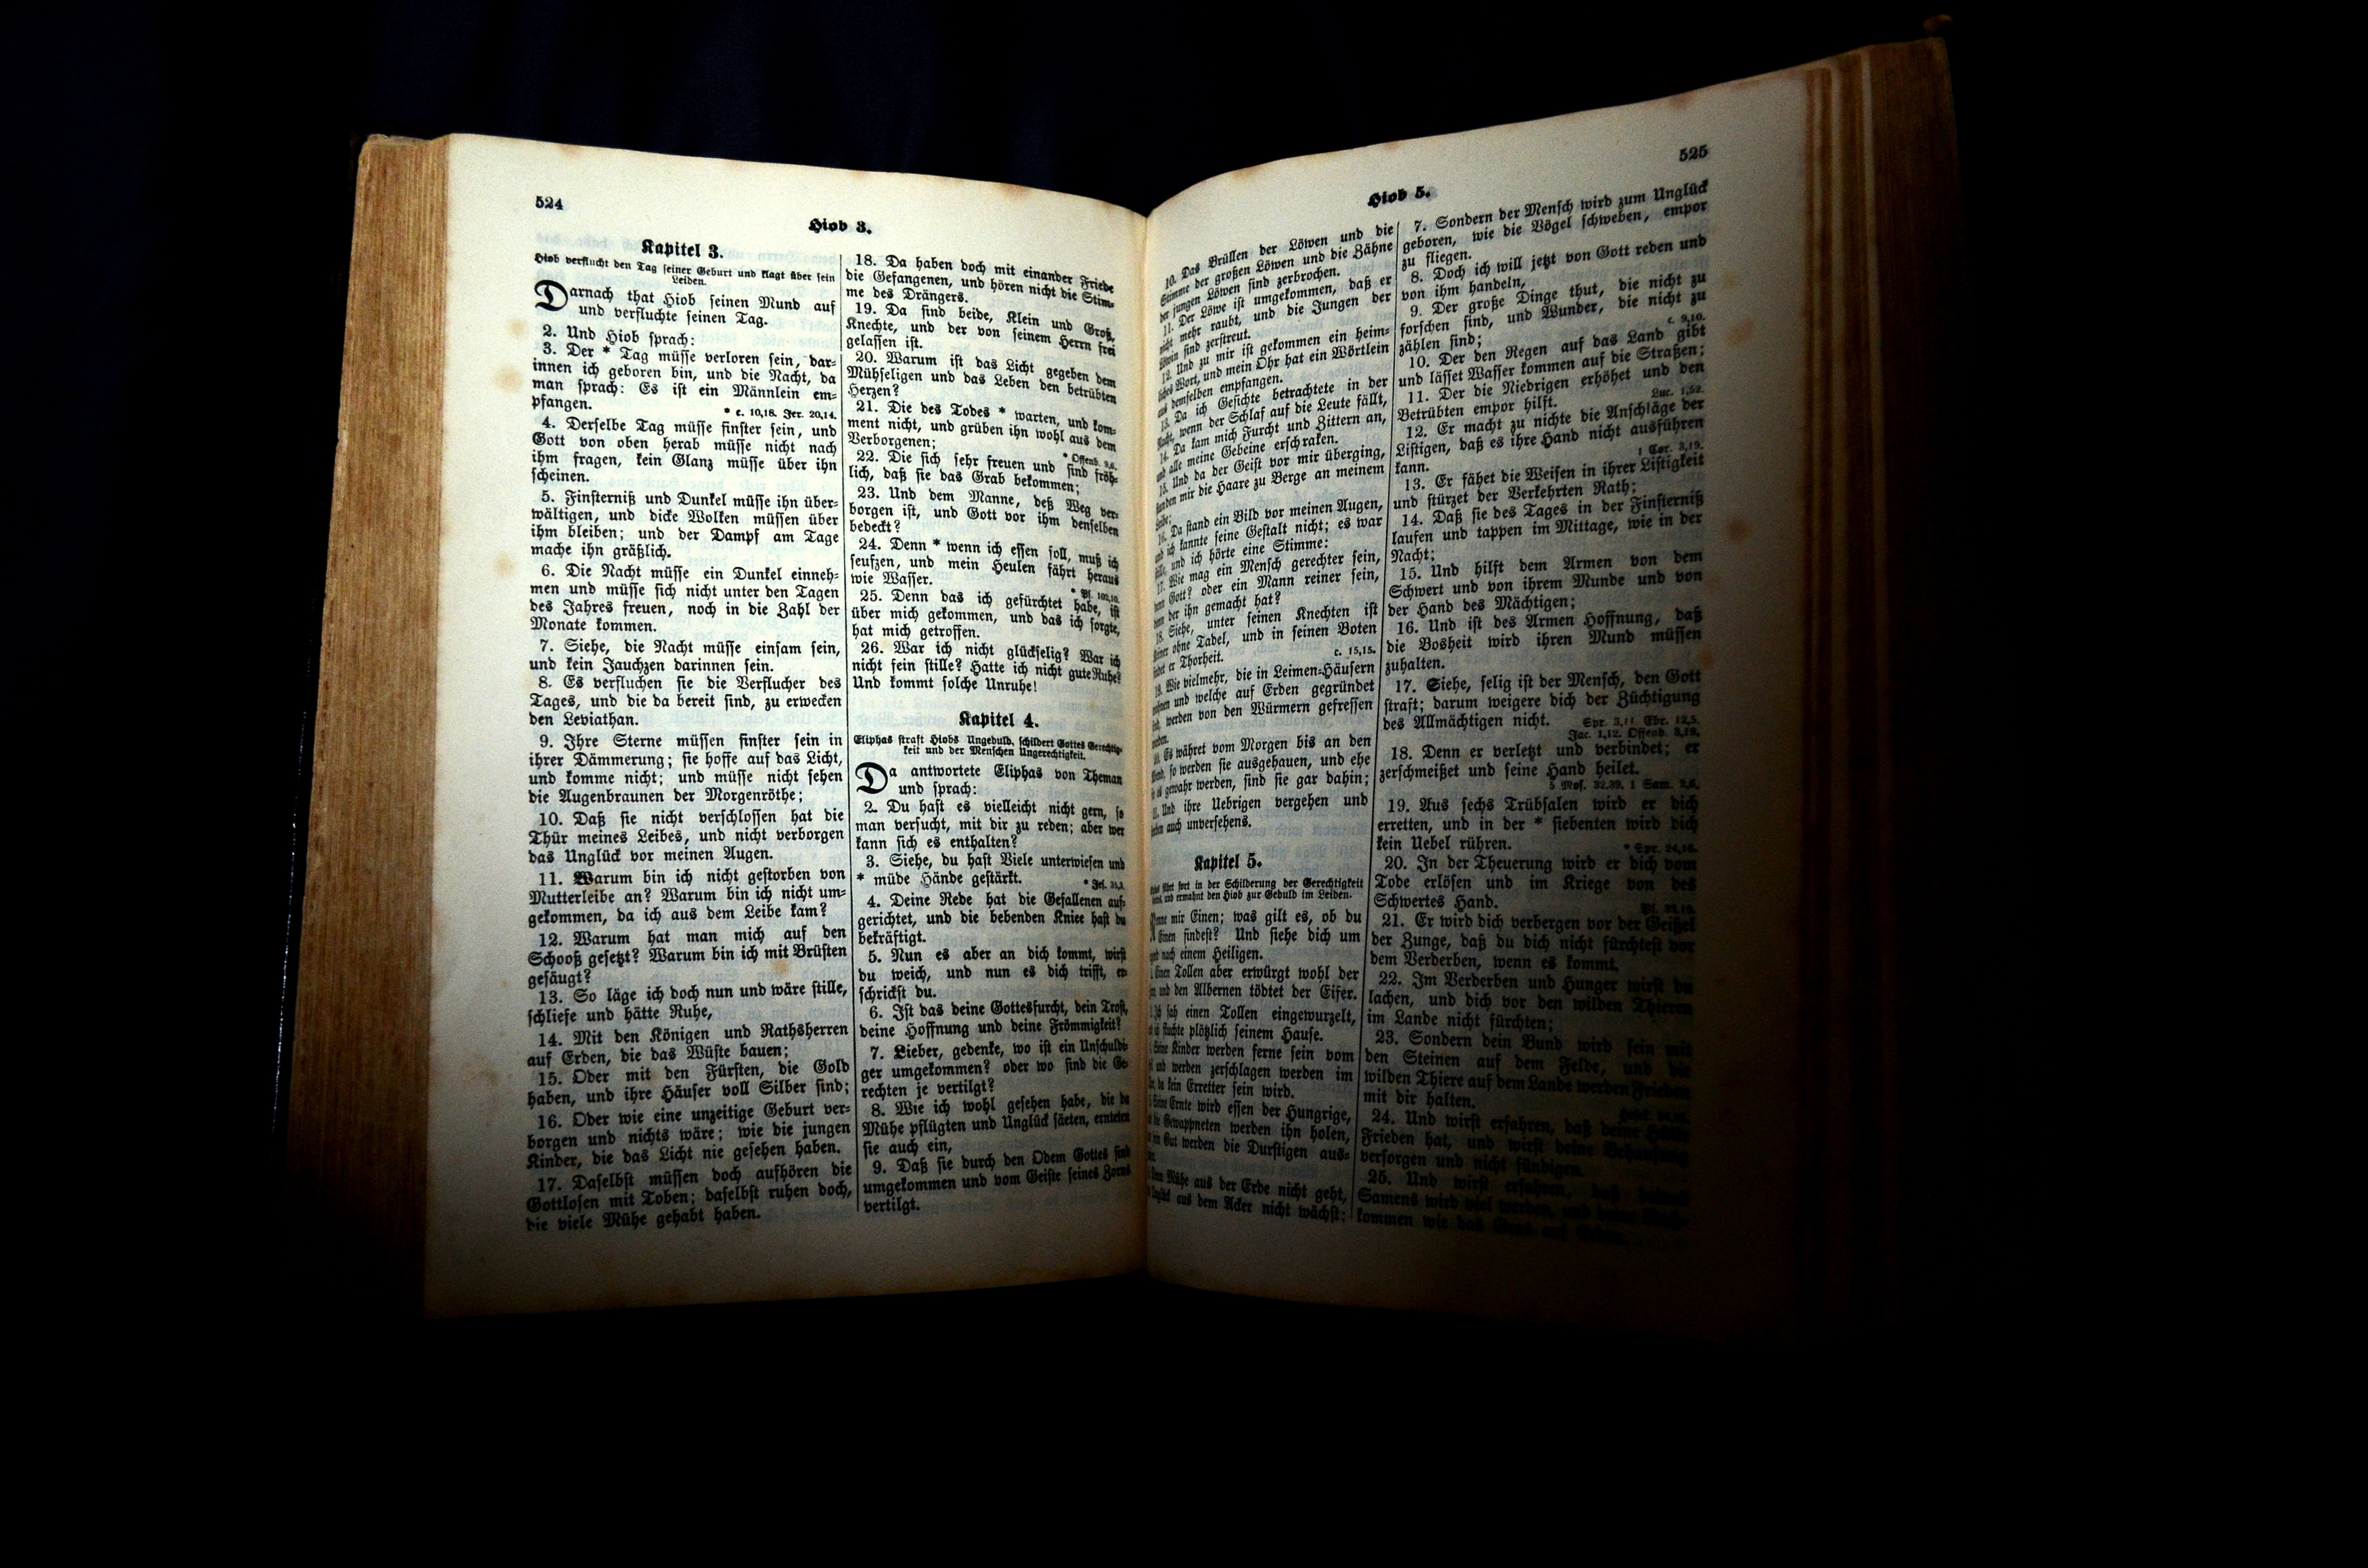
writing, book, read, religion, church, yellow, christian, bible, art, fiction, literature, design, text, faith, jesus, image, document, bound, shape, god's words, pitched, holy scripture, antiquarian, antiquariat